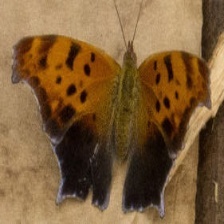
Species: QUESTION MARK
Butterfly family (ImageNet category): admiral